Caravaggio

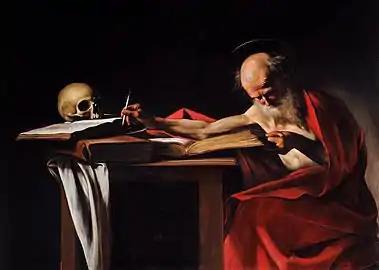
"Saint Jerome Writing", , Galleria Borghese, Rome

"Death of the Virgin", commissioned in 1601 by a wealthy jurist for his private chapel in the new Carmelite church of Santa Maria della Scala, was rejected by the Carmelites in 1606. Caravaggio's contemporary Giulio Mancini records that it was rejected because Caravaggio had used a well-known prostitute as his model for the Virgin. Giovanni Baglione, another contemporary, tells that it was due to Mary's bare legs—a matter of decorum in either case. Caravaggio scholar John Gash suggests that the problem for the Carmelites may have been theological rather than aesthetic, in that Caravaggio's version fails to assert the doctrine of the Assumption of Mary, the idea that the Mother of God did not die in any ordinary sense but was assumed into Heaven. The replacement altarpiece commissioned (from one of Caravaggio's most able followers, Carlo Saraceni), showed the Virgin not dead, as Caravaggio had painted her, but seated and dying; and even this was rejected, and replaced with a work showing the Virgin not dying, but ascending into Heaven with choirs of angels. In any case, the rejection did not mean that Caravaggio or his paintings were out of favour. "Death of the Virgin" was no sooner taken out of the church than it was purchased by the Duke of Mantua, on the advice of Rubens, and later acquired by Charles I of England before entering the French royal collection in 1671.